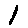
Label: 1